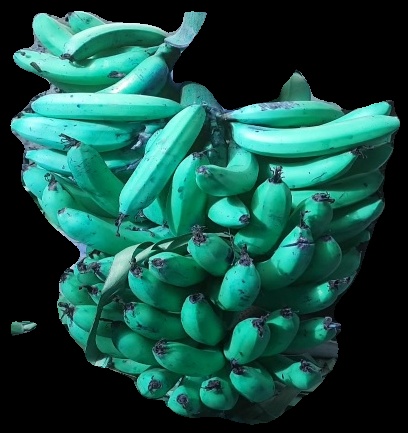
Variety: pachbale
Grade: grade3